Emoji

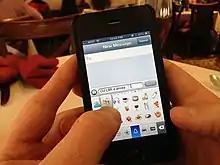
Emoji being added to a text message, 2013

The first American company to take notice of emoji was Google beginning in 2007. In August 2007, a team made up of Mark Davis and his colleagues Kat Momoi and Markus Scherer began petitioning the Unicode Technical Committee (UTC) in an attempt to standardise the emoji. The UTC, having previously deemed emoji to be out of scope for Unicode, made the decision to broaden its scope to enable compatibility with the Japanese cellular carrier formats which were becoming more widespread. Peter Edberg and Yasuo Kida joined the collaborative effort from Apple Inc. shortly after, and their official UTC proposal came in January 2009 with 625 new emoji characters. Unicode accepted the proposal in 2010.